Sotho language

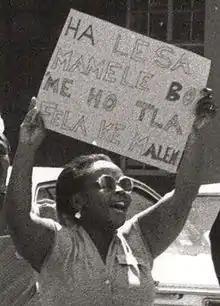
A Mosotho woman holding up a sign protesting violence against women, written in her native Sesotho language, at a National Women's Day protest at the National University of Lesotho. The sign translates: "If you do not listen to women, we will lose patience with you." (2008)

Except for faint lexical variation within Lesotho, and for marked lexical variation between the Lesotho/Free State variety and that of the large urban townships to the north (such as Soweto) due to heavy borrowing from neighbouring languages, there is no discernible dialect variation in this language.